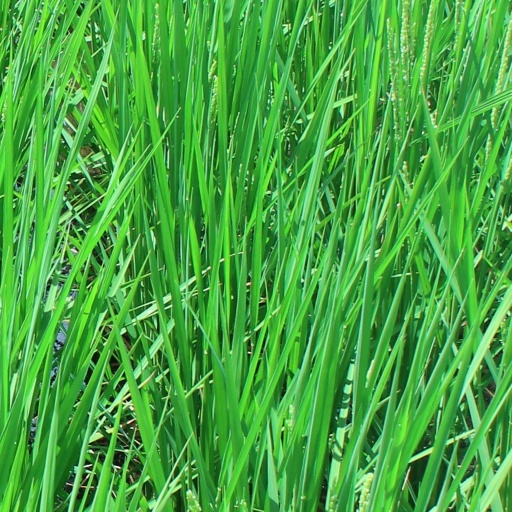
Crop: rice